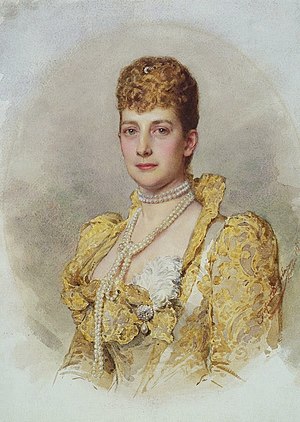
Alexandra af Danmark / Prinsesse af Wales
Alexandra som Prinsesse af Wales i 1895 - maleri af Josefine Swoboda.
Alexandra Carolina Marie Charlotte Louise Julia, prinsesse af Danmark, dronning af Storbritannien og kejserinde af Indien. Hun var datter af Kong Christian 9. af Danmark og Louise af Hessen-Kassel.